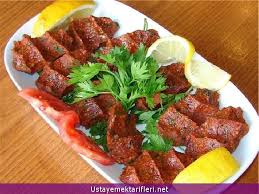
Yemek: cig_kofte